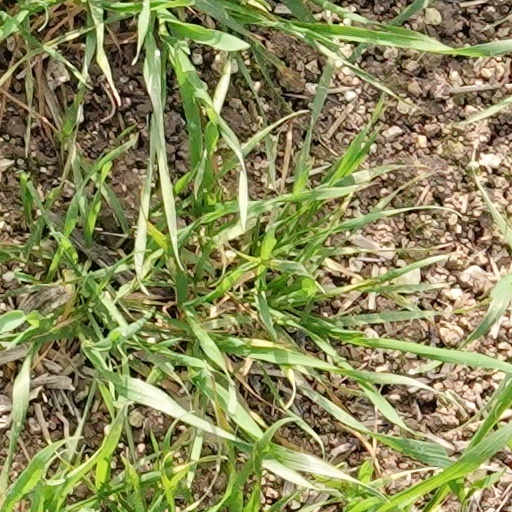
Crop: wheat